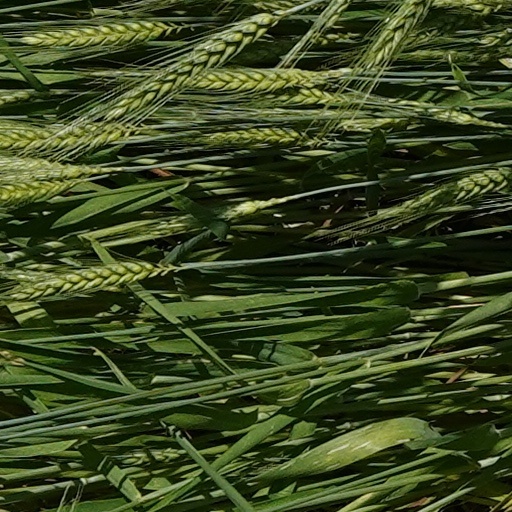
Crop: wheat